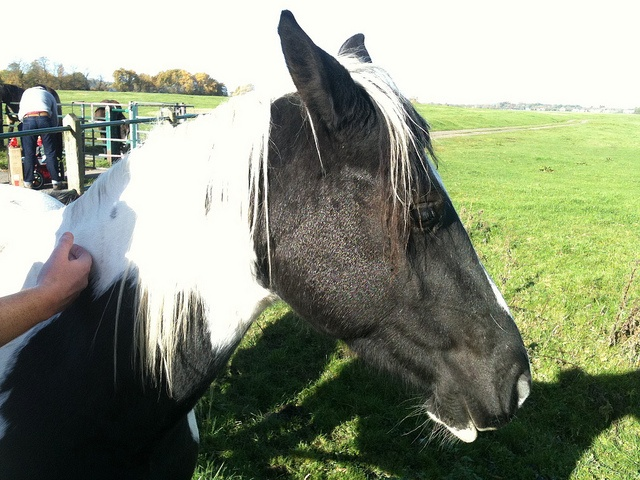
A black and white horse on a farm
Arm petting black and white horse in large field
A black and white horse in a field.
A black and white horse standing in a lush green field.
a horse out in a grassy green field.